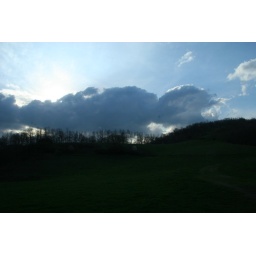
blue ridge parkway - near blowing rock nc - april 2009